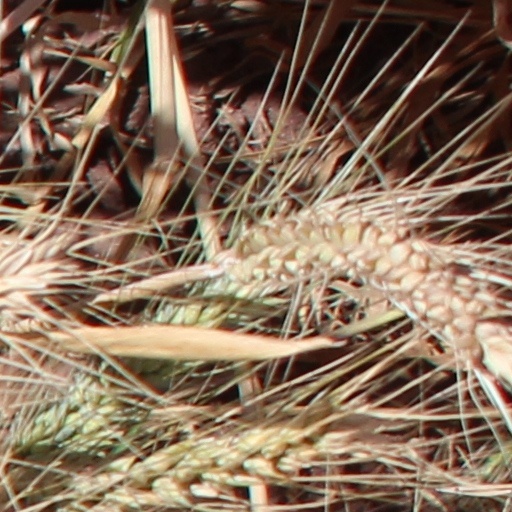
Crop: wheat